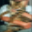
Label: cat